McMahon House (Dubuque, Iowa)

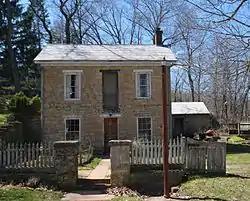

The McMahon House is a historic building located in Dubuque, Iowa, United States. This two-story stone structure was built by Ross McMahon, a master stonemason, in 1861. It is a good example of early vernacular architecture. There are no windows on the north and west elevations given that the house is built into the side of a hill. The original porch, and its replacement, have both been removed. McMahon did the stonework on several churches and road bridges in the area during the mid to late 19th century. He also had an interest in lead mining, and there are mine shafts on the neighboring property, which had been owned by his son. The house was listed on the National Register of Historic Places in 1976.